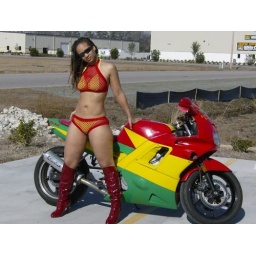
red n yellow in front my bike